Nagoya Philharmonic Orchestra

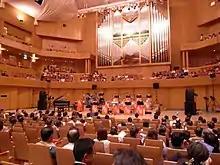
The Nagoya Philharmonic Orchestra gives concerts in the Aichi Prefectural Arts Theater

The is a symphony orchestra based in Nagoya, Japan, founded in 1966. The orchestra gives concerts primarily at the Aichi Prefectural Arts Theater Concert Hall and the Chukyo University Center for Culture & Arts Aurora Hall.